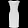
Label: Dress